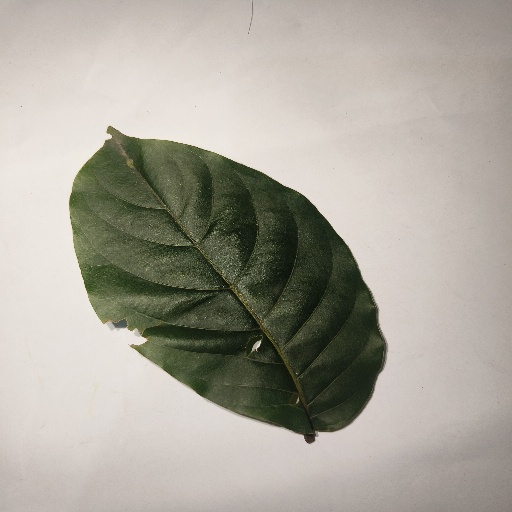
Species: HariTaki
Leaf condition: Shot Hole